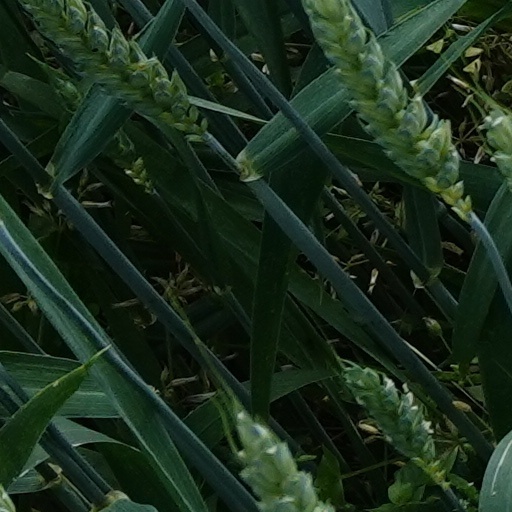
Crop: wheat